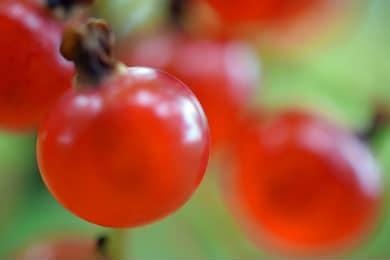
Label: redcurrant